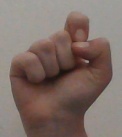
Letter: fa